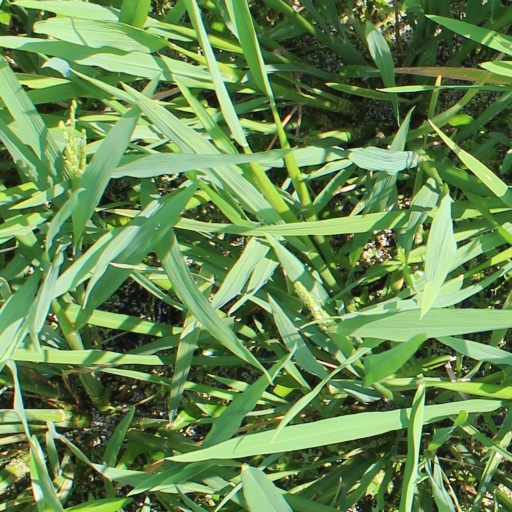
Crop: rice